Eric Lindros trade

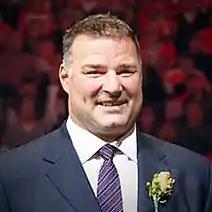
Eric Lindros in 2014

The Eric Lindros trade was the culmination of a holdout by Eric Lindros from the Quebec Nordiques of the National Hockey League (NHL). The Nordiques selected Lindros in the 1991 NHL entry draft with the first overall selection, but Lindros refused to play for them. After holding out from Quebec for a year, the Nordiques agreed to two trades involving Lindros at the onset of the 1992 NHL entry draft, one with the Philadelphia Flyers and one with the New York Rangers. An arbitrator ruled in favour of the Flyers on June 30, 1992.